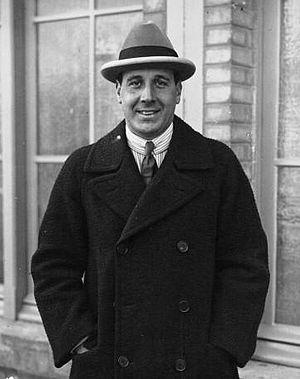
Raoul Pateras Pescara de Castelluccio, marquis Pateras Pescara, né en 1891 à Adrogué en Argentine, et mort en 1966 à Paris, France, est un ingénieur, inventeur et entrepreneur franco-italien, spécialiste des hélicoptères, de l'automobile, ainsi que des moteurs à pistons libres.